Zopyrus (bishop of Barca)

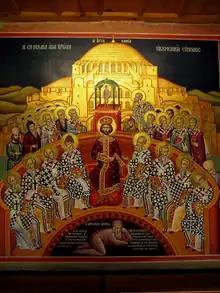
The Council of Nicaea, with Arius depicted as defeated by the council, lying under the feet of Emperor Constantine.

Zopyrus (Bishop of Barca), (Ζώπυρος) was a bishop of the ancient Roman Town of Barca in Cyrenica, (Marj, Libya, North Africa).